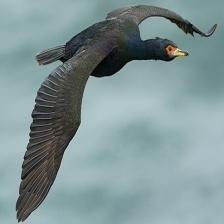
Species: RED FACED CORMORANT
Scientific name: PHALACROCORAX URILE